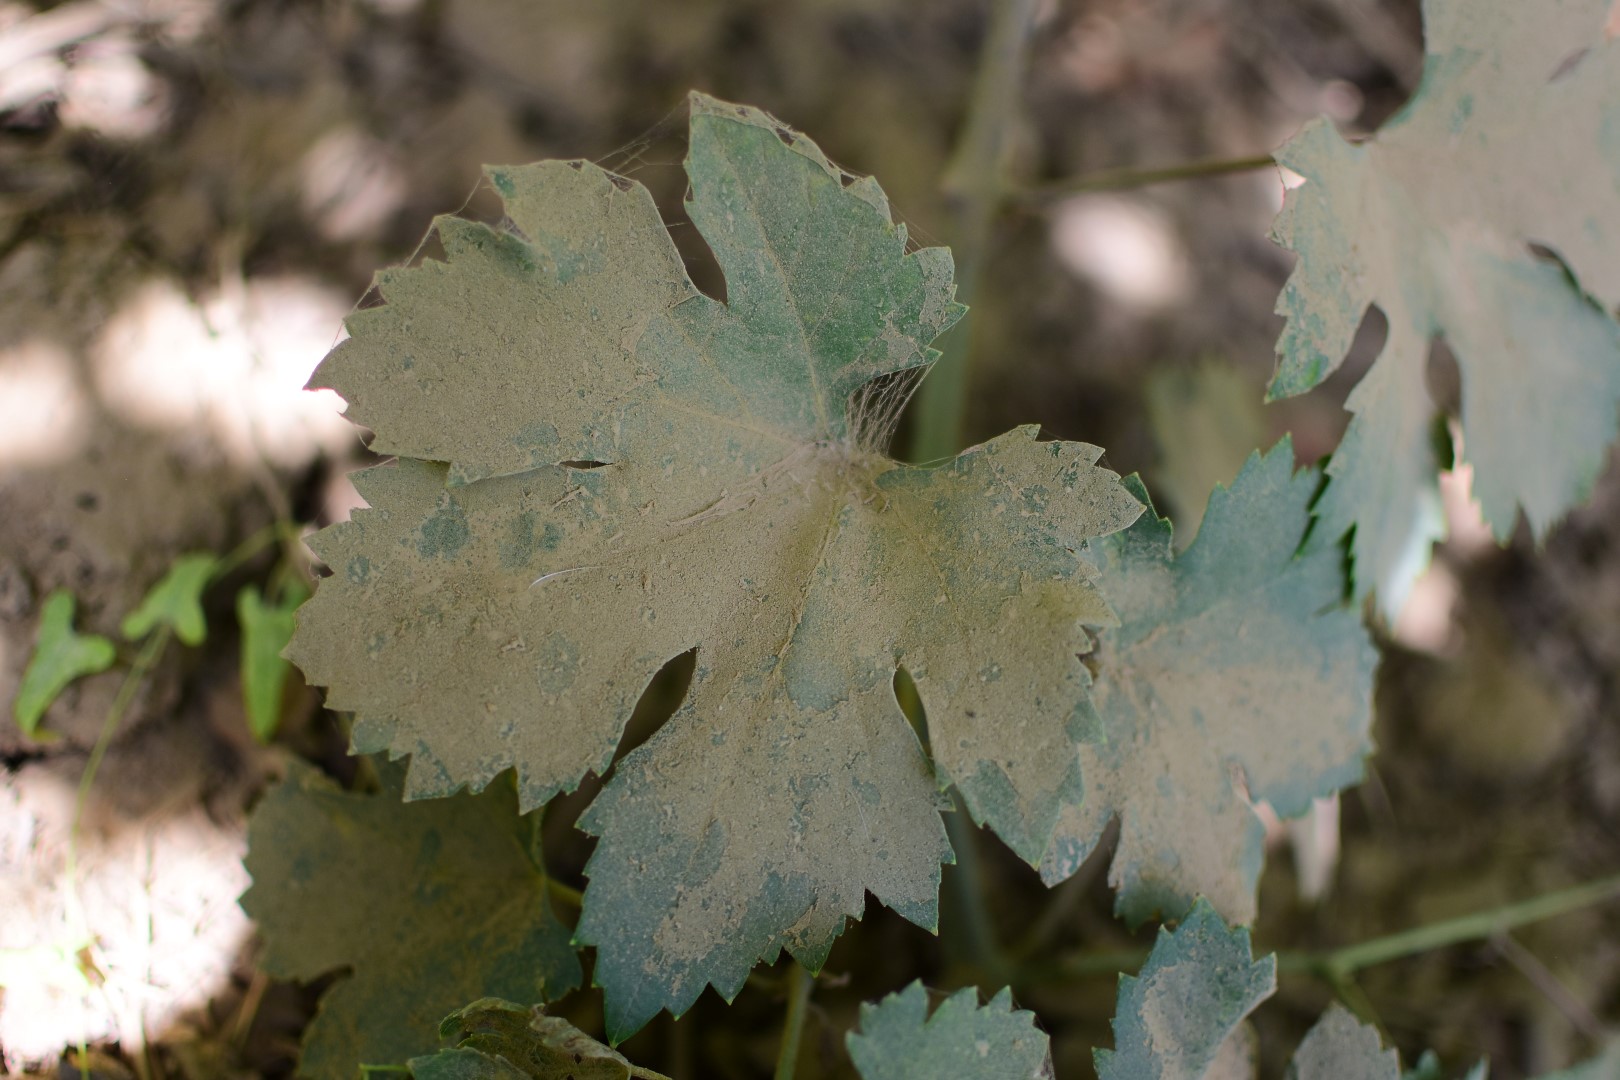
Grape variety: Halawani